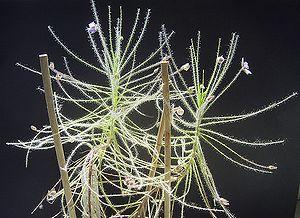
Une plante carnivore est une plante capable d'attirer et de capturer des proies puis de les assimiler, entièrement ou en partie, afin de subvenir à ses propres besoins. Il existe un peu plus de 700 espèces de plantes carnivores au sens strict connues au début du XXIᵉ siècle, mais en moyenne 3 espèces de plantes carnivores sont découvertes ou décrites chaque année depuis l'an 2000.
Byblis liniflora est une espèce végétale de la famille des Byblidaceae. C'est une plante carnivore du Nord de l'Australie, en zone tropicale.